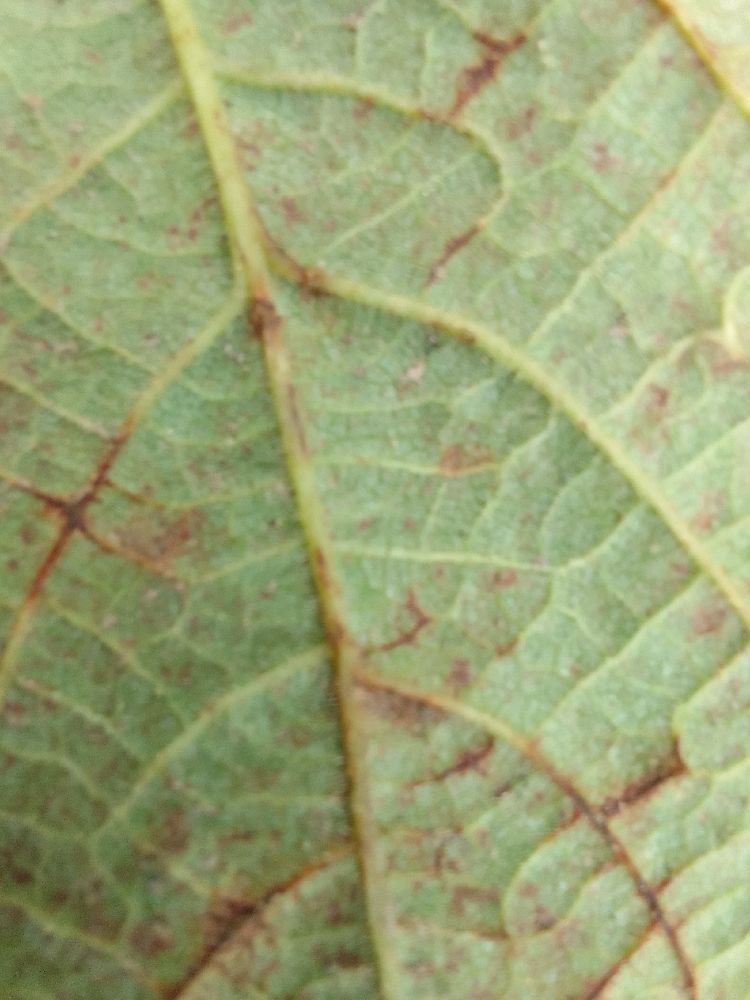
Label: anthracnose